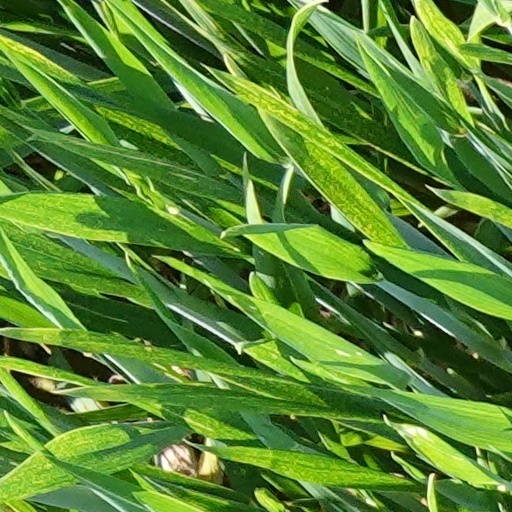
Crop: wheat